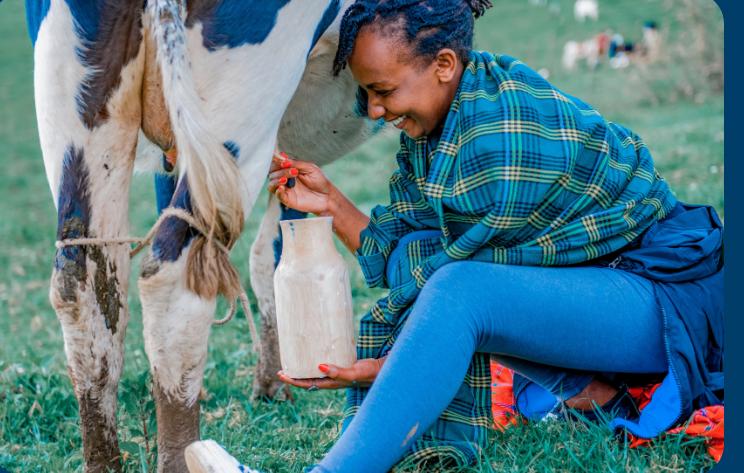
Huyu ni mwanamke ambaye anakamua ng'ombe, ameketi chini. Amevalia sweta ya buluu na kijani kibichi yenye mirapa na suruali ya buluu. Anashikilia chombo cha rangi nyepesi,  titi la ng'ombe ikionekana akijaza maziwa huku akitabasamu. Ng'ombe huyu ni wa rangi ya kahawia na nyeupe, na wote wako kwenye eneo la nyasi. Inaonekana hii ni kama shughuli ya kawaida ya ukamuaji.